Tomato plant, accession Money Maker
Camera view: tilt-top (135 deg); turntable rotation: 120 degrees
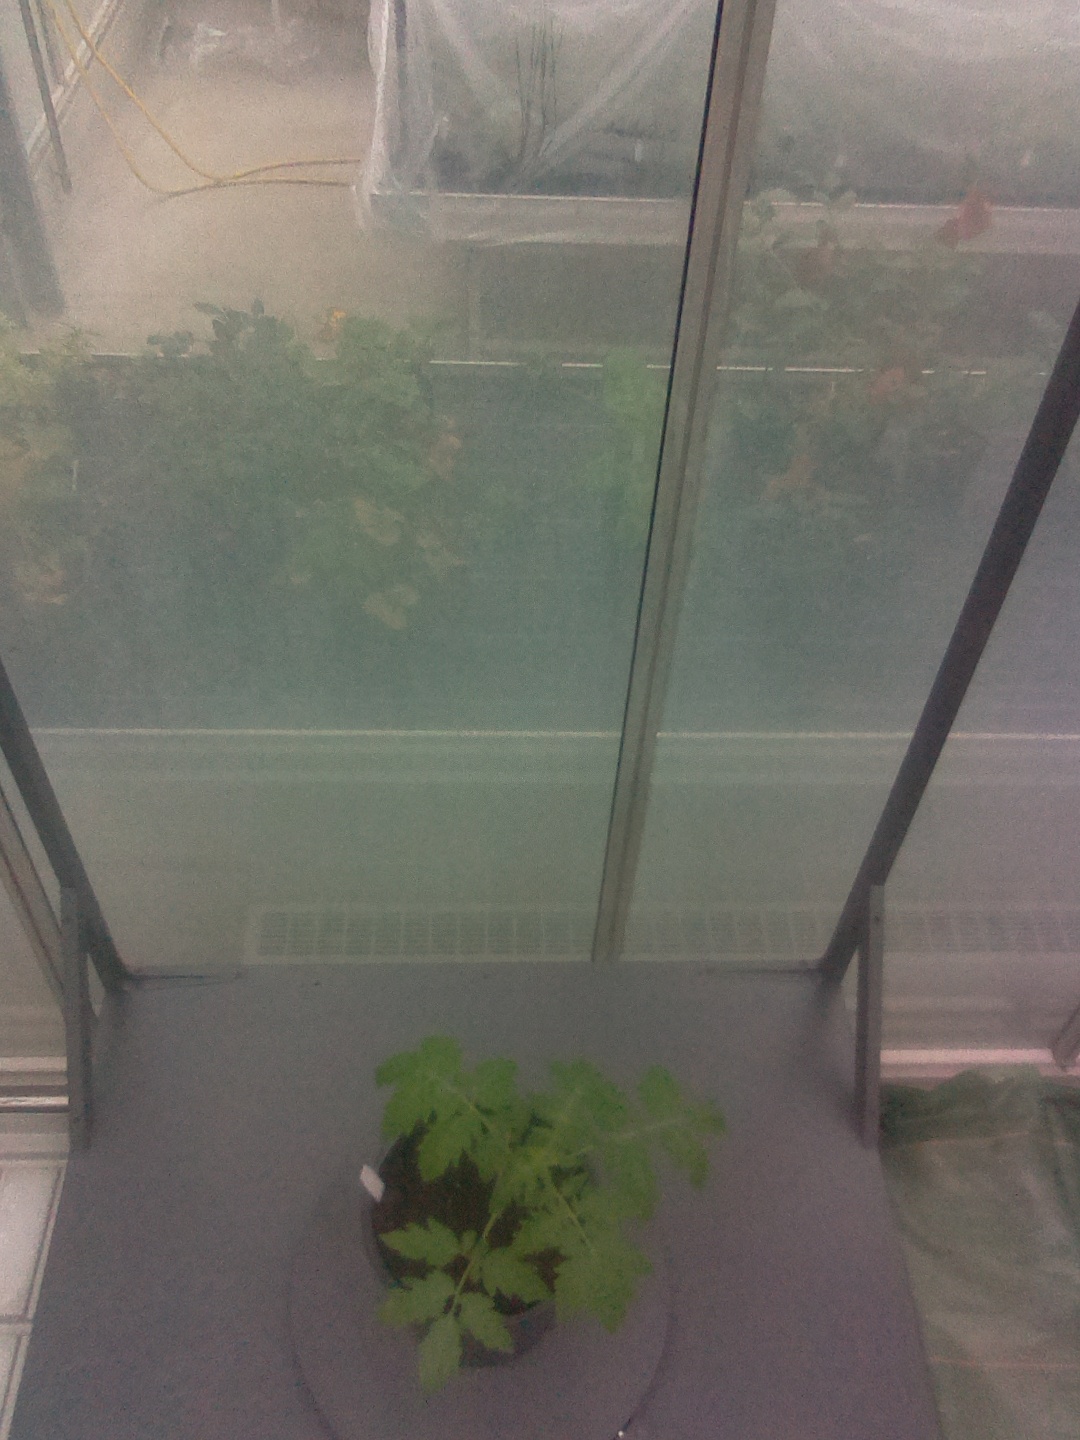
BBCH growth stage 13: 6 of true leaves visible